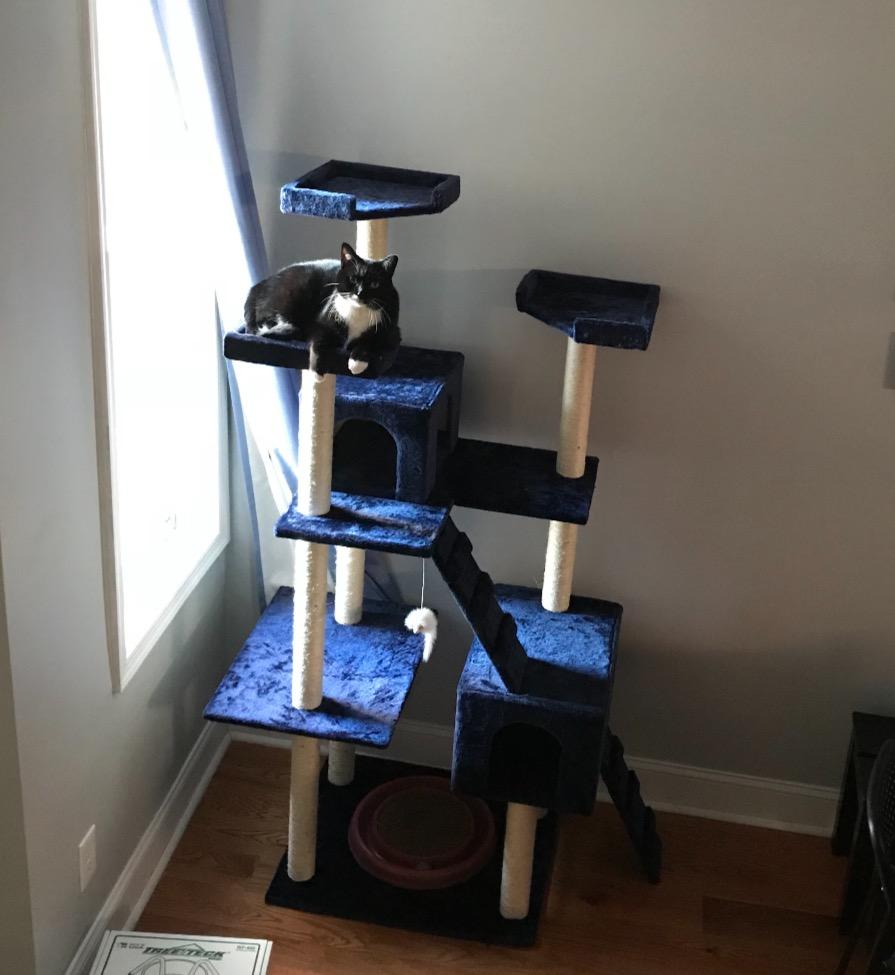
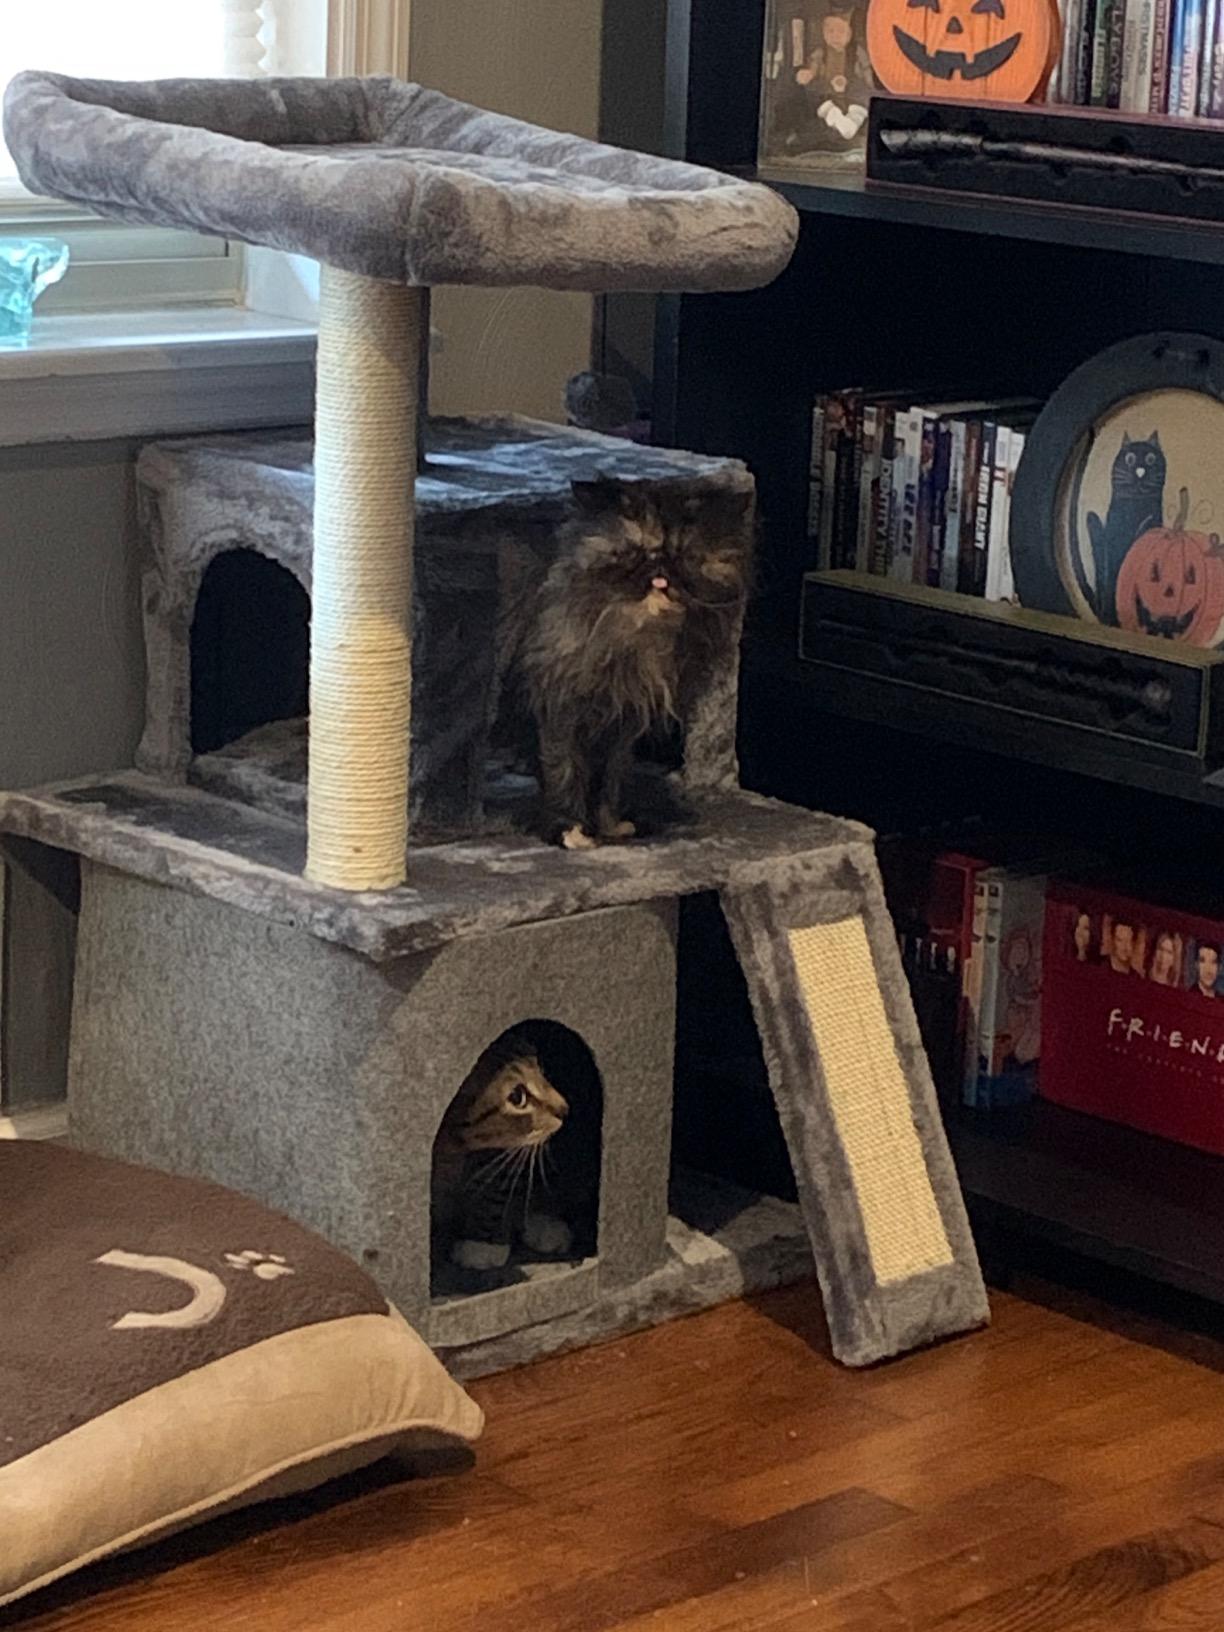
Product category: items_cat tree
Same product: no